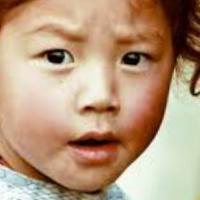
Age group: age 01-10